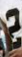
Number: 2